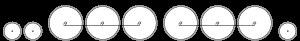
Selon la classification Whyte, les locomotives de type 4-6-6-2 comportent 2 essieux porteurs, 2 jeux de 3 essieux moteurs, et 1 essieu porteur.